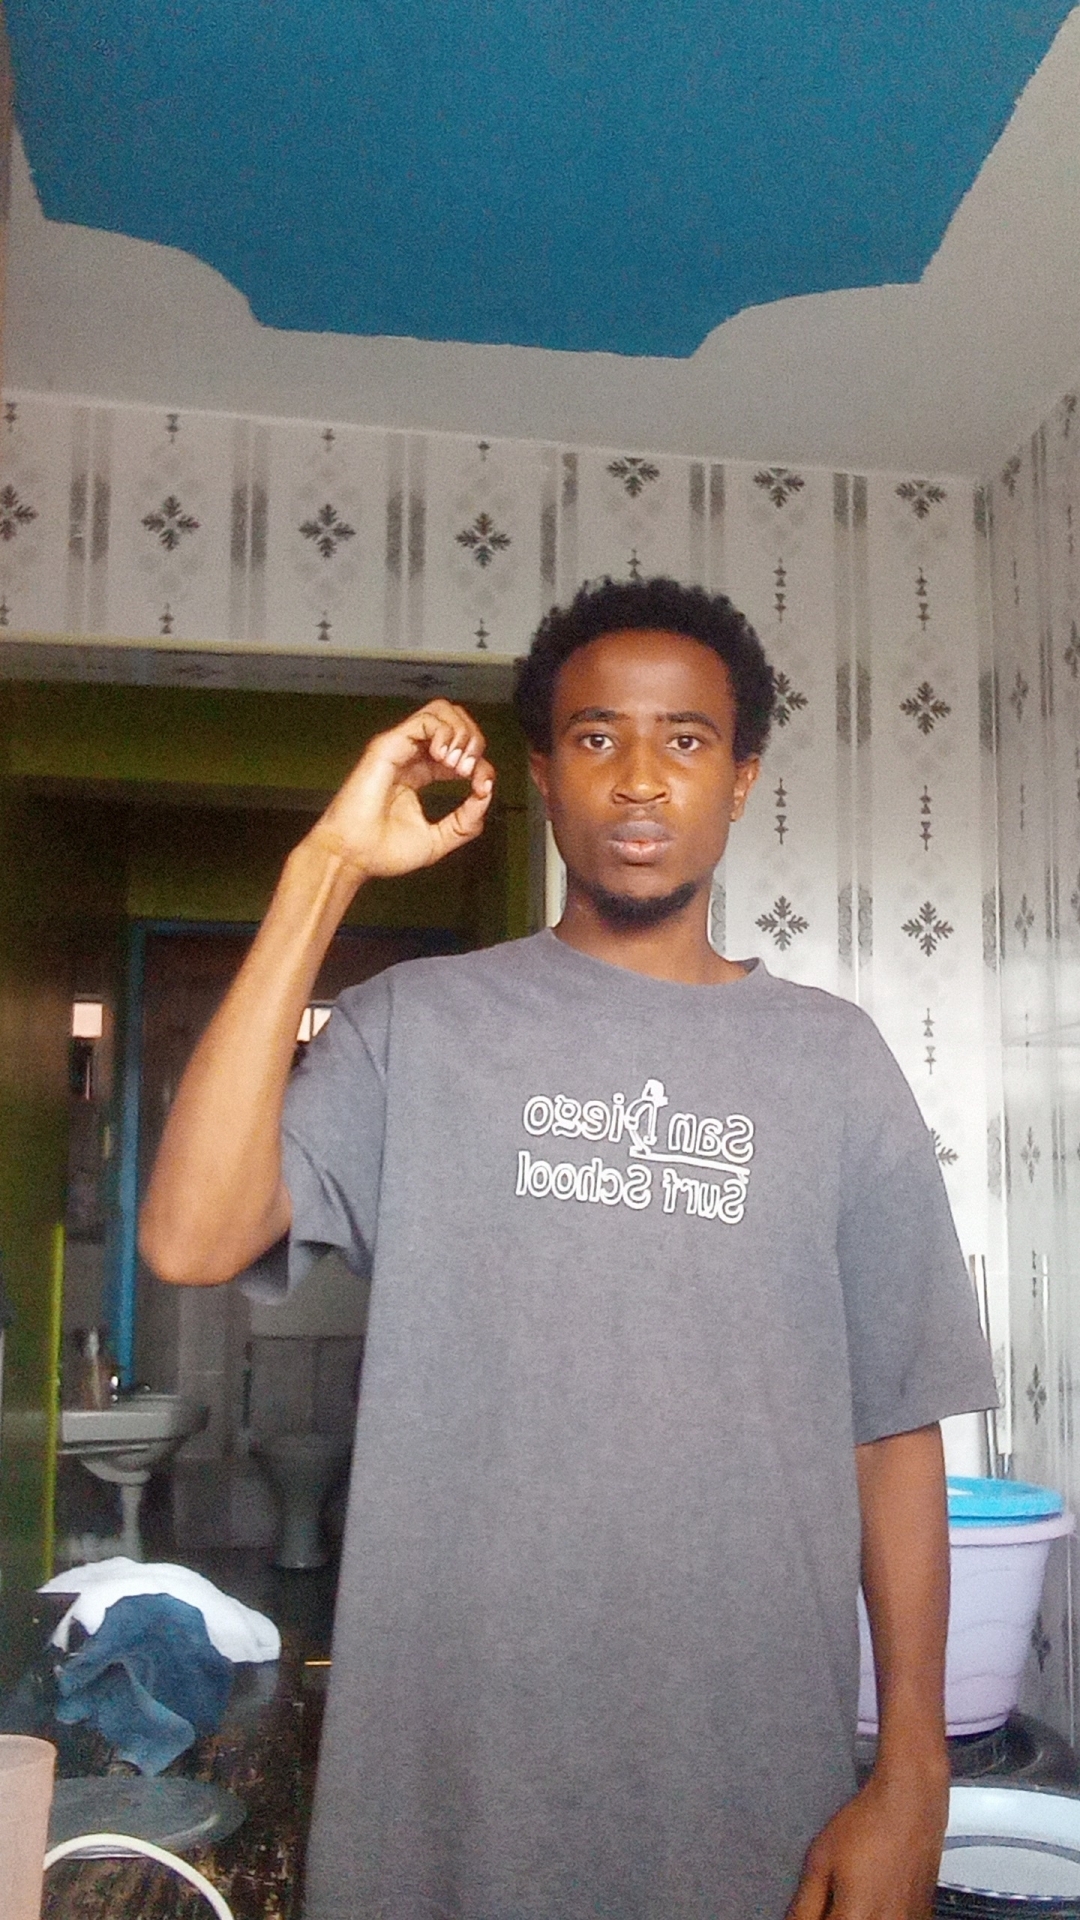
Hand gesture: grip